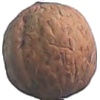
Label: Walnut 1